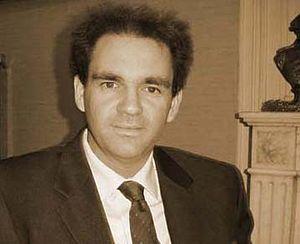
François Lafargue
François Lafargue est un géopolitologue français né en 1970.